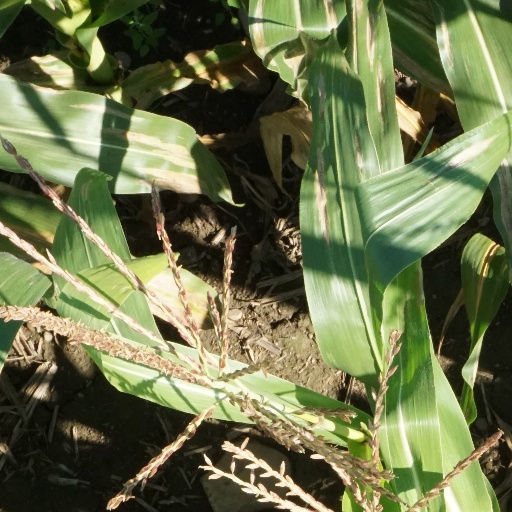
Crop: maize; corn